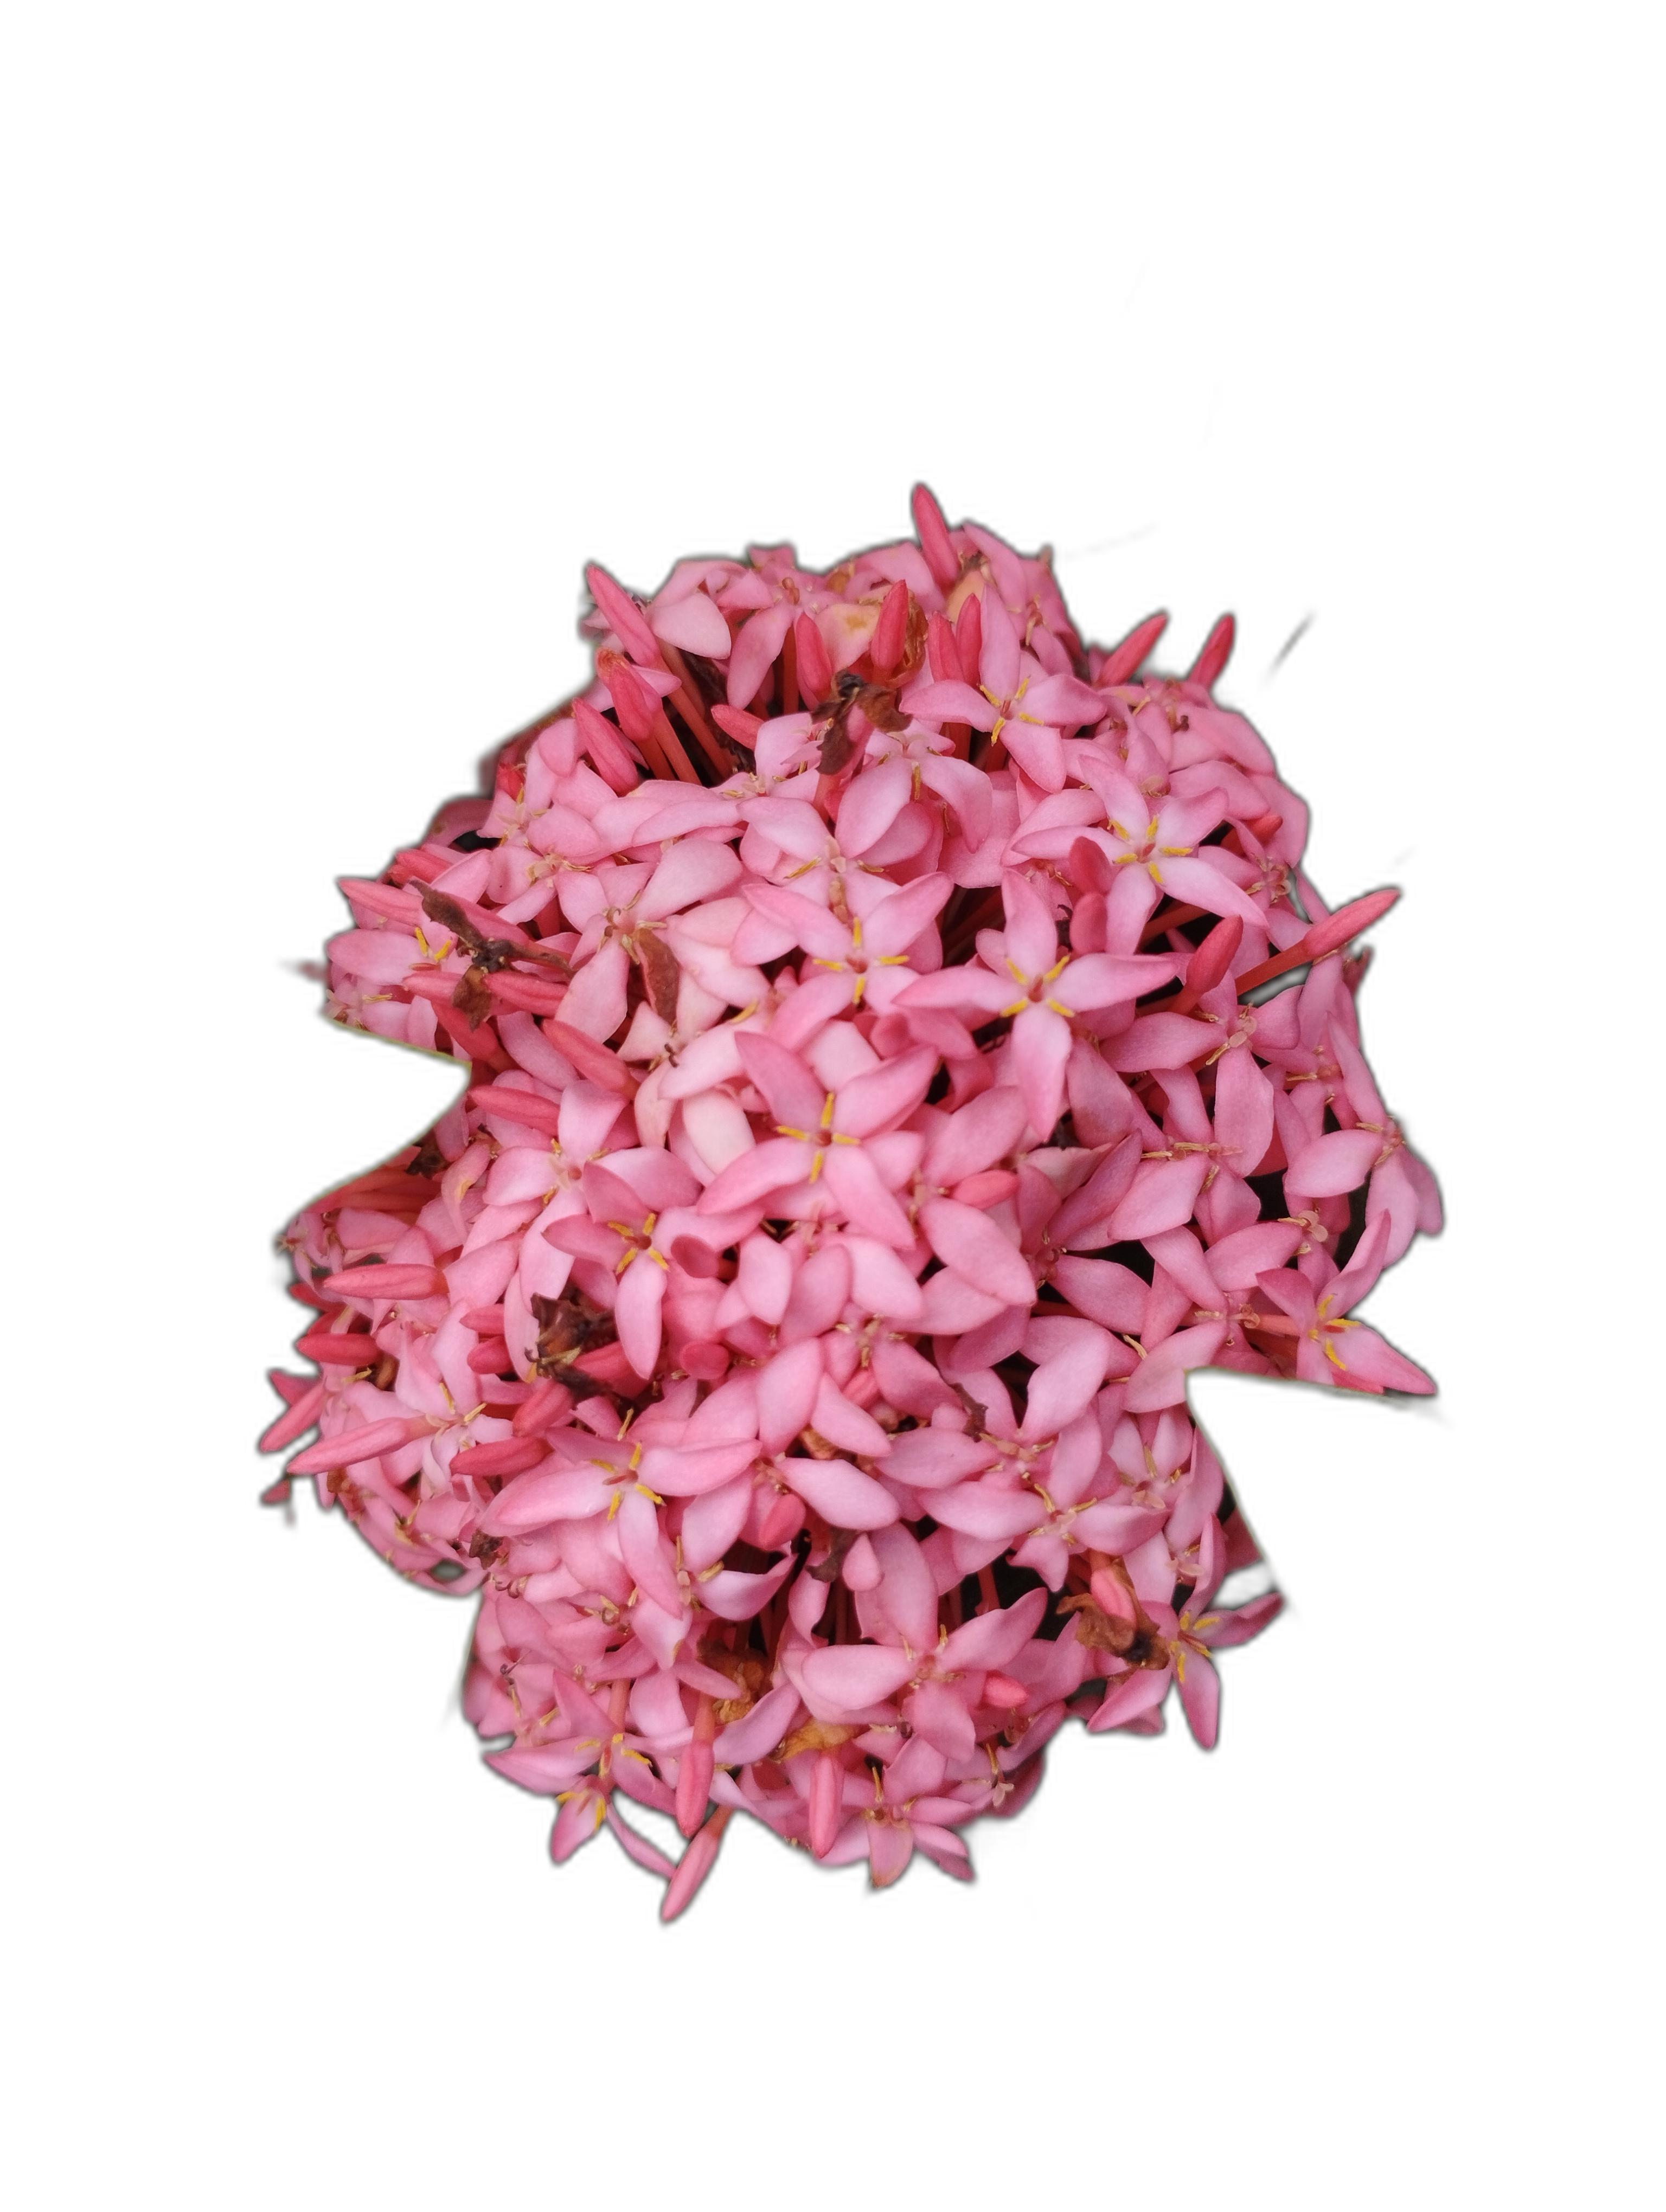
Label: Jungle geranium